Features new to Windows 8

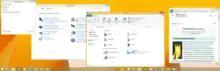
Windows 8.1 displaying the multi-monitor taskbar in "Duplicated on all taskbars" mode

Windows 8 introduces new forms of notifications for Metro-style apps and for certain events in